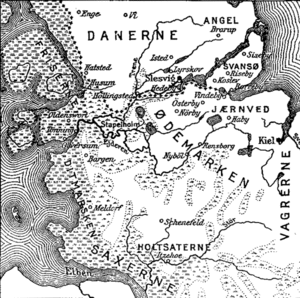
Ejderen
Ejderen i grænselandet mellem daner og saksere i den tidlige middelalder.
Historisk kort over området omkring Ejderen.
Ejderen er en flod i det nordlige Tyskland, beliggende i Slesvig-Holsten. Floden er ca. 180 km lang og er den længste flod i delstaten. Den udspringer sydvest for Kiel, passerer under et meget bugtet forløb Rendsborg og Frederiksstad, hvor Trene og Sorge munder ud i floden, og den udmunder i Vesterhavet ved Ejderdæmningen. På visse strækninger er Ejderen en del af Ejderkanalen og Kielerkanalen.